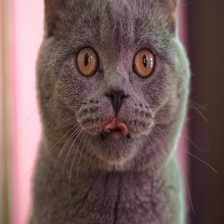
Label: animals